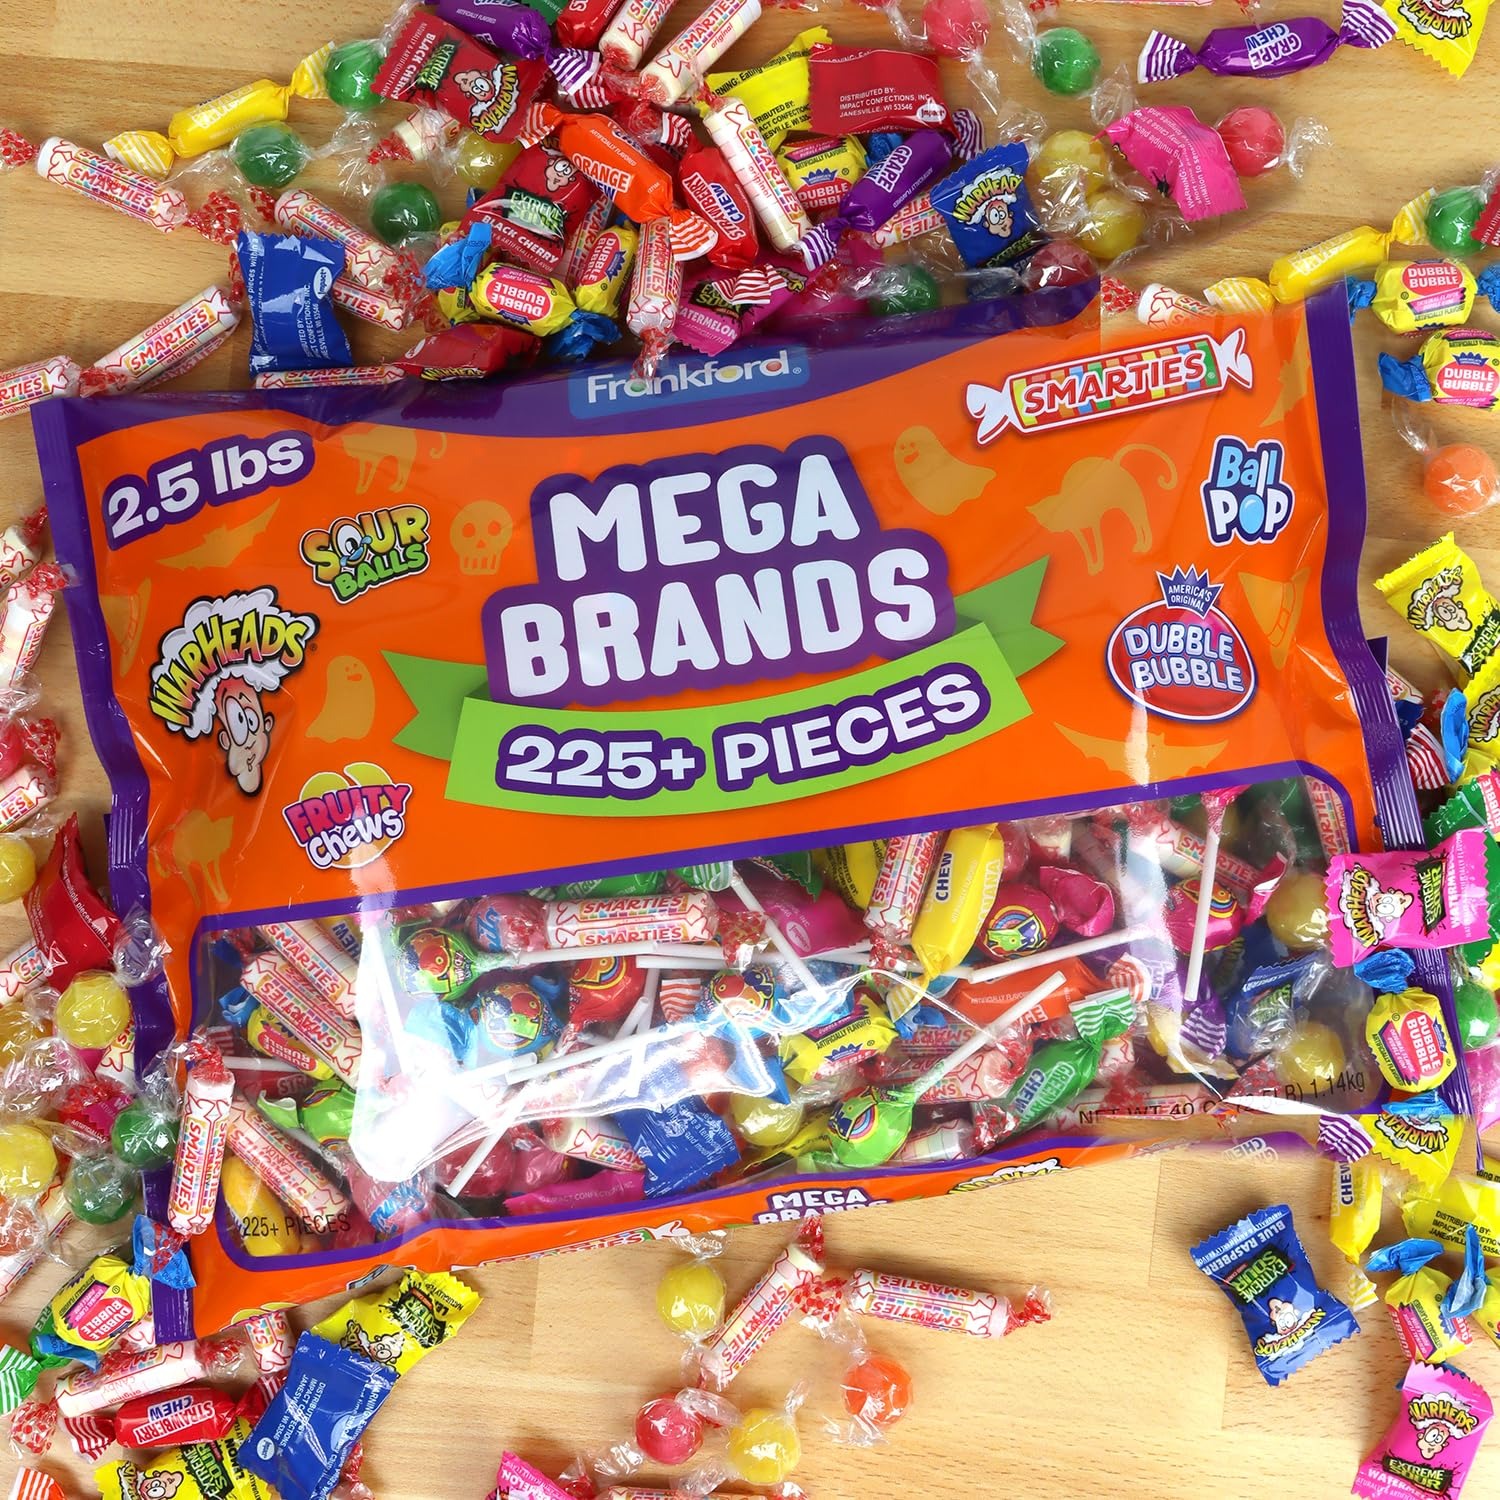
Item Name: Frankford Candy Mega Brands Bulk Variety Halloween Candy Mix, including Warheads, Fruity Chews, Sour Balls, Lollipops, Dubble Bubble Gum, and Smarties (225+ Pieces(2.5 lbs))
Bullet Point 1: Frankford Candy Mega Brands Bulk Variety Halloween Candy Mix, including Warheads, Fruity Chews, Sour Balls, Lollipops, Dubble Bubble Gum, and Smarties.
Bullet Point 2: Comes in a choice of 2.5 lbs, 5 lbs, or 10 lbs
Bullet Point 3: The pack includes a mix of classic and new flavors, including Warheads, Fruity Chews, Sour Balls, Lollipops, Dubble Bubble gum, and Smarties to satisfy every sweet tooth.
Bullet Point 4: Each candy is individually wrapped, making it easy to distribute and enjoy.
Bullet Point 5: The perfect surprise for trick or treaters on Halloween night, pinatas, parades, or party favors. Stock up for all your entertaining needs!
Bullet Point 6: Frankford Candy has been providing quality candy and snacks for over 75 years. Frankford has partnered with the most respected companies in the entertainment and food industry to bring iconic brands into the candy aisle.
Value: 450.0
Unit: Count

Price: 21.99